1st Force Reconnaissance Company

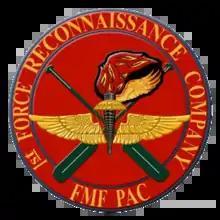
1st FORECON seal during the "1960s". The Navy/Marine Parachutist Insignia replaces the Army Basic Airborne Insignia.

1st Platoon, Sub Unit #1, embarked onto the USS "Cook" (APD-130) and sailed for southern Thailand, to the Royal Thai Navy base of Sattahip, in December 1964. The 1st Platoon conducted reconnaissance patrols with the Royal Thai Marine Corps, with one Thai Marine attached to each of the 4-man force recon teams. By the end of January, they finished their recon operations in Thailand and sailed for Vietnam for the planned amphibious landings in March 1965.